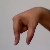
The image shows a hand gesture representing the letter 'Q' in Indian Sign Language.